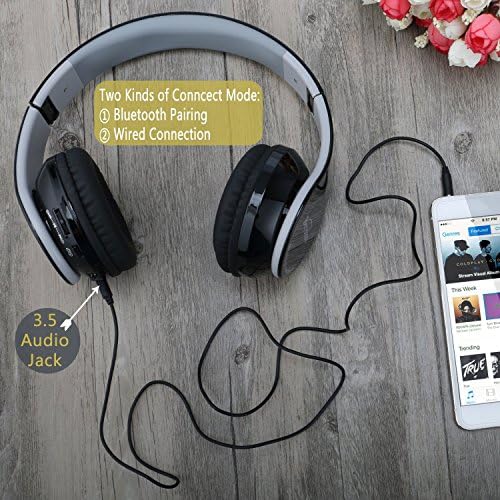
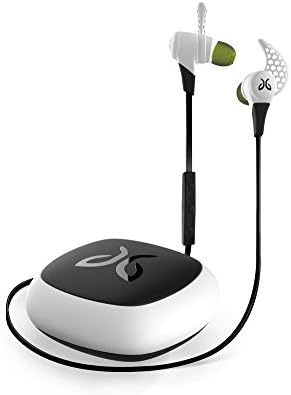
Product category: headphones
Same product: no